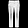
Label: Trouser